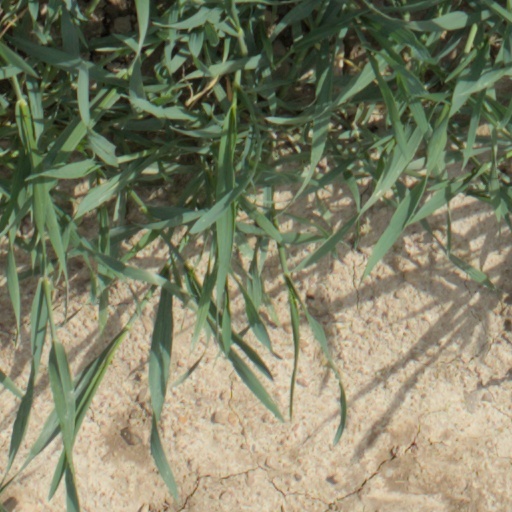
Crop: wheat